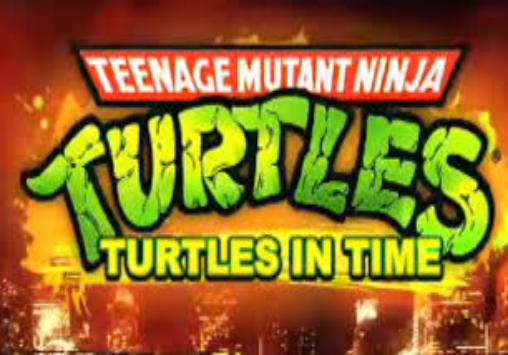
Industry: Leisure